Javier Lambán

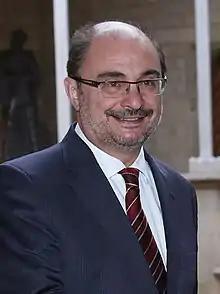
Lambán in 2016

Francisco Javier Lambán Montañés (born 1957) is a Spanish politician member of the Spanish Socialist Workers' Party (PSOE) and President of the Government of Aragon from 5 July 2015 to 11 August 2023.